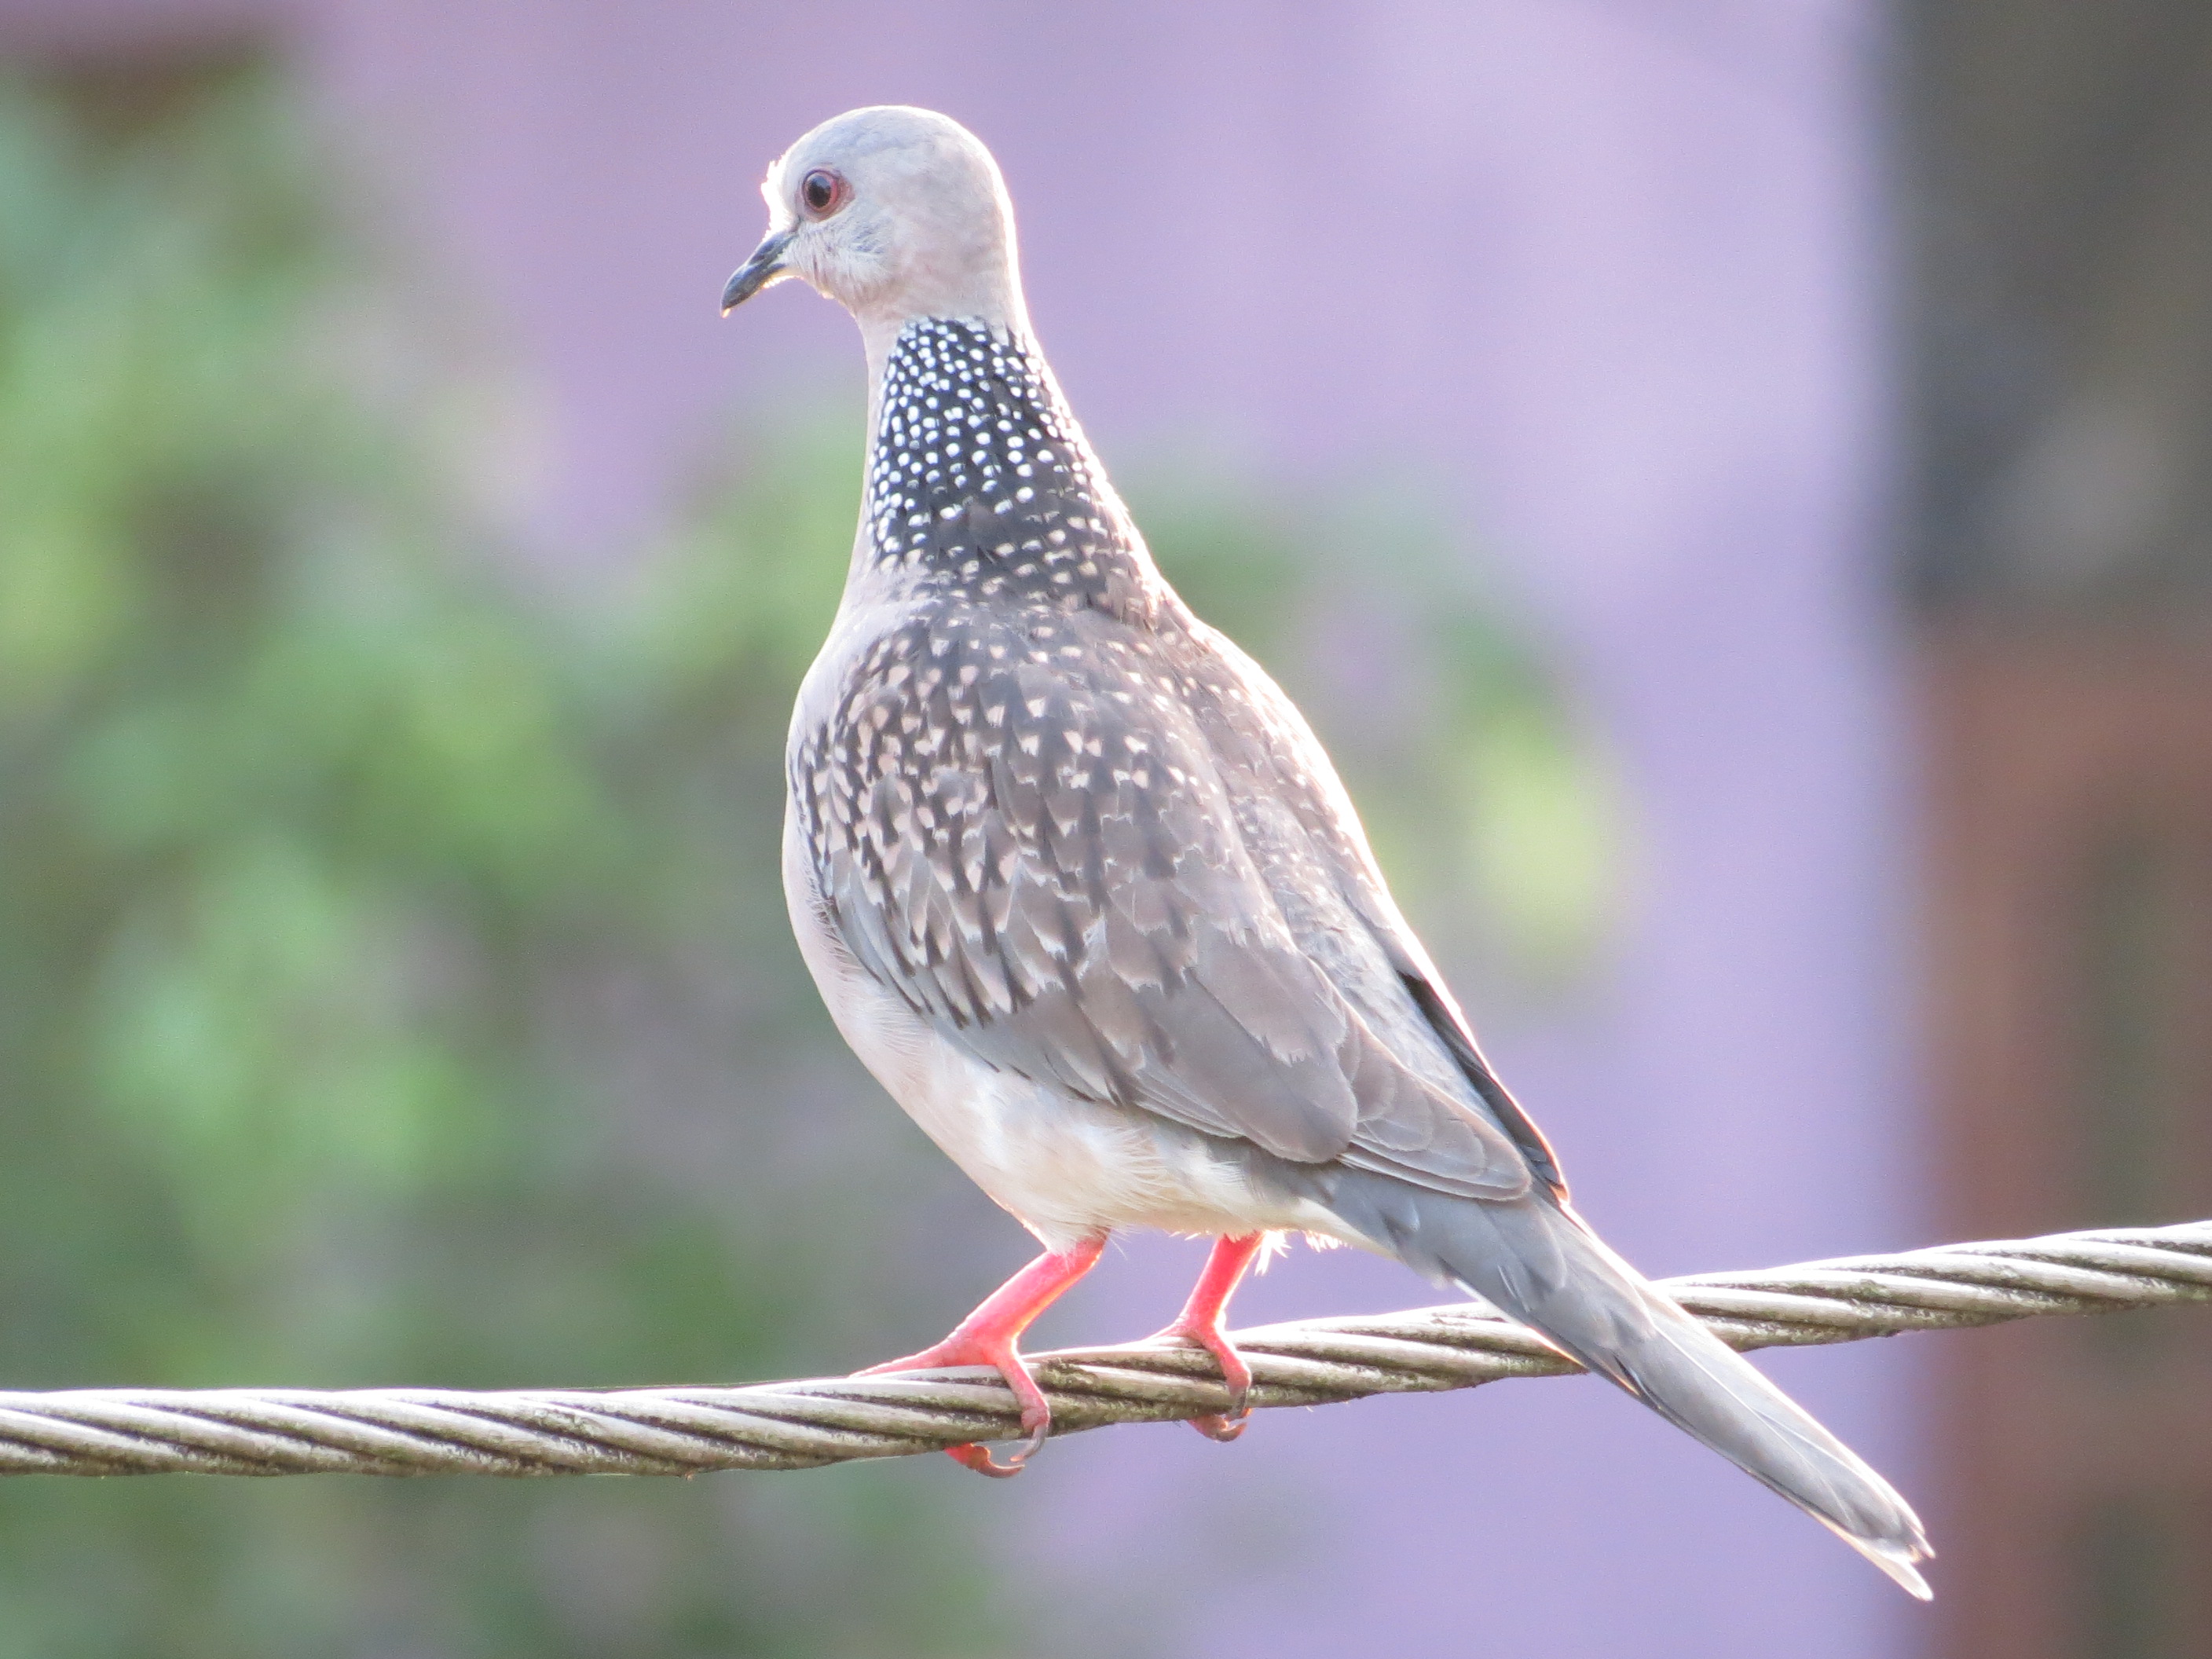
bird, nature, plant, beak, organism, feather, stock dove, tail, twig, wing, terrestrial animal, balance, rock dove, foot, wildlife, pigeons and doves, perching bird